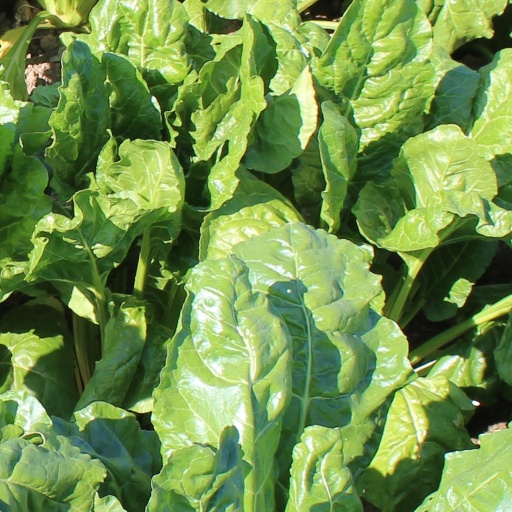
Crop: sugar beet